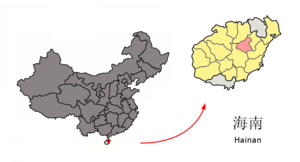
Tunchang
Tunchangs beliggenhed på Hainan
Tunchang er et amt på den kinesiske ø og provins Hainan. Det har et areal på 1.232 km² og 271.638 indbyggere. Hovedbyen er Tuncheng 屯城镇, og der yderligere syv byer i amtet.